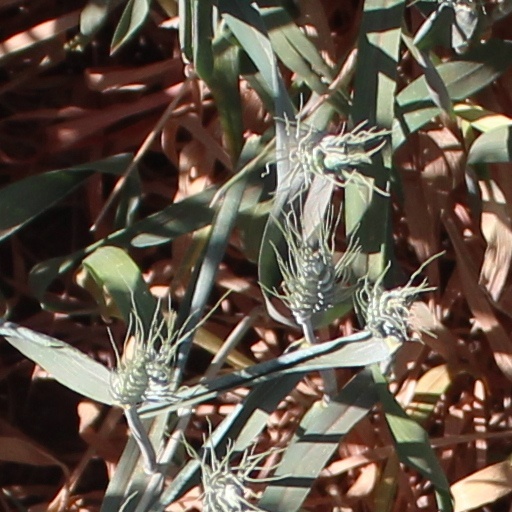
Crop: wheat